Samsaram (1975 film)

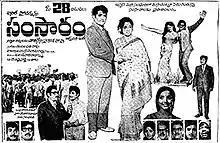
Theatrical release poster

Samsaram is a 1975 Indian Telugu-language drama film, produced and directed by T. Prakash Rao under the Anil Productions banner. It stars N. T. Rama Rao and Jamuna. The music was composed by T. Chalapathi Rao.